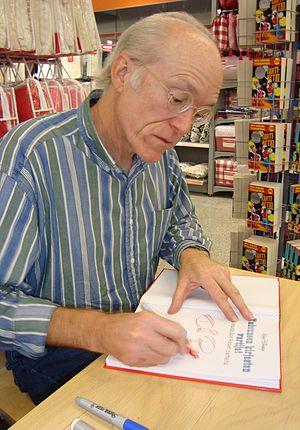
Keno Don Hugo Rosa est un auteur américain de comics.